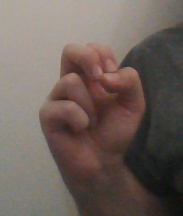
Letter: gaaf